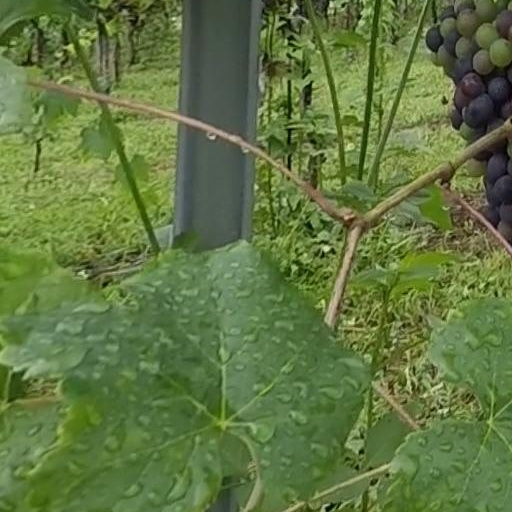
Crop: grape